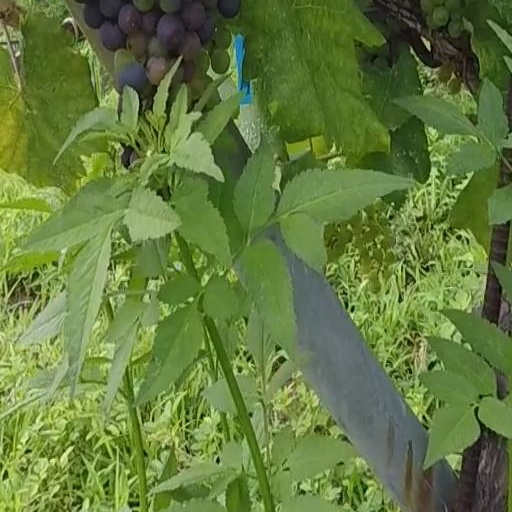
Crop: grape